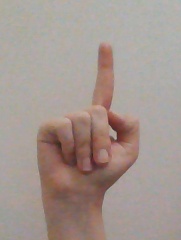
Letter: bb